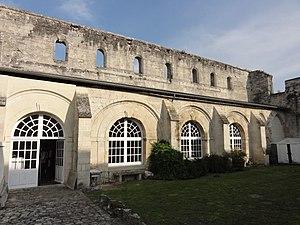
Ancien jardin du cloître, vue sur la galerie est.
L'ancien prieuré Saint-Arnoul est situé dans la commune de Crépy-en-Valois, dans l'Oise. Il est issu de la réforme d'une abbaye bénédictine fondée par le comte Gautier II le Blanc en 1008, qui se substitua elle-même à un chapitre de chanoines installé vers 935 / 943 par le comte Raoul II de Valois. En 1076, le comte Simon de Valois effectue un pèlerinage à Rome, et le pape Grégoire VII lui présente Hugues de Cluny. Raoul et Hugues se lient d'amitié pendant leur voyage de retour vers la France, et Hugues décide de donner l'abbaye à l'ordre de Cluny. Hugues reste à Crépy le temps de mettre en place la réforme, et doit lutter contre la résistance des moines, mais le prieuré finit par connaître un développement très favorable grâce à de nombreuses donations jusqu'au début du XIIIᵉ siècle. Il bénéficie de l'exemption, relève directement de l'abbaye-mère de Cluny, et occupe l'un des premiers rangs dans la hiérarchie de l'ordre. Le nombre de vingt-huit moines prévu par la charte de fondation est même dépassé au premier tiers du XIVᵉ siècle. La prospérité du monastère est mise à mal par la guerre de Cent Ans, et le chœur de l'église est incendié par les Anglais vers 1431.